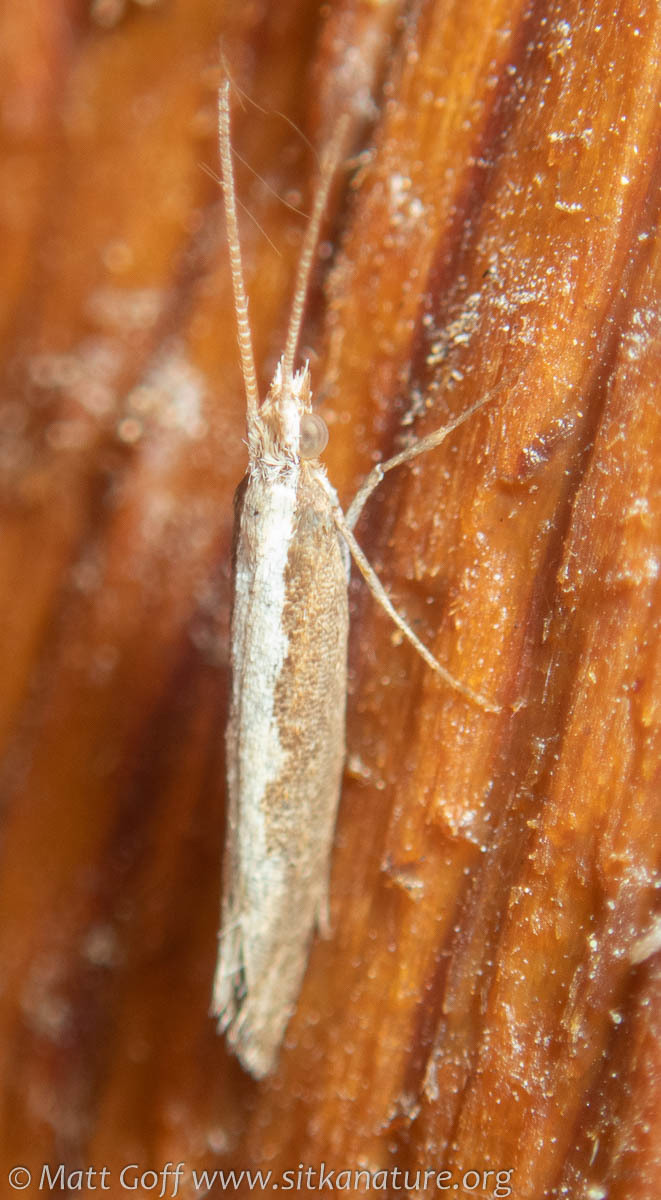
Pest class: diamondback_moth